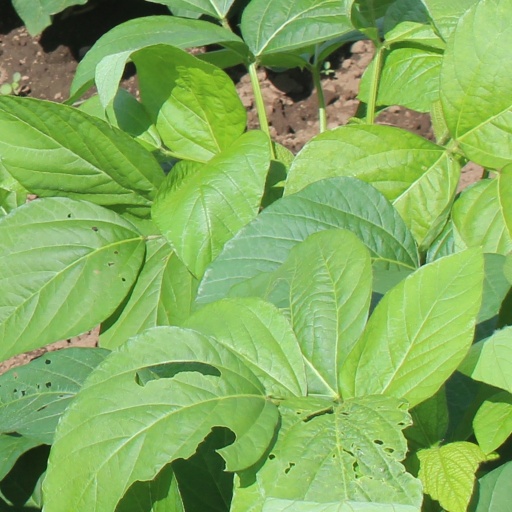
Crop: soybean